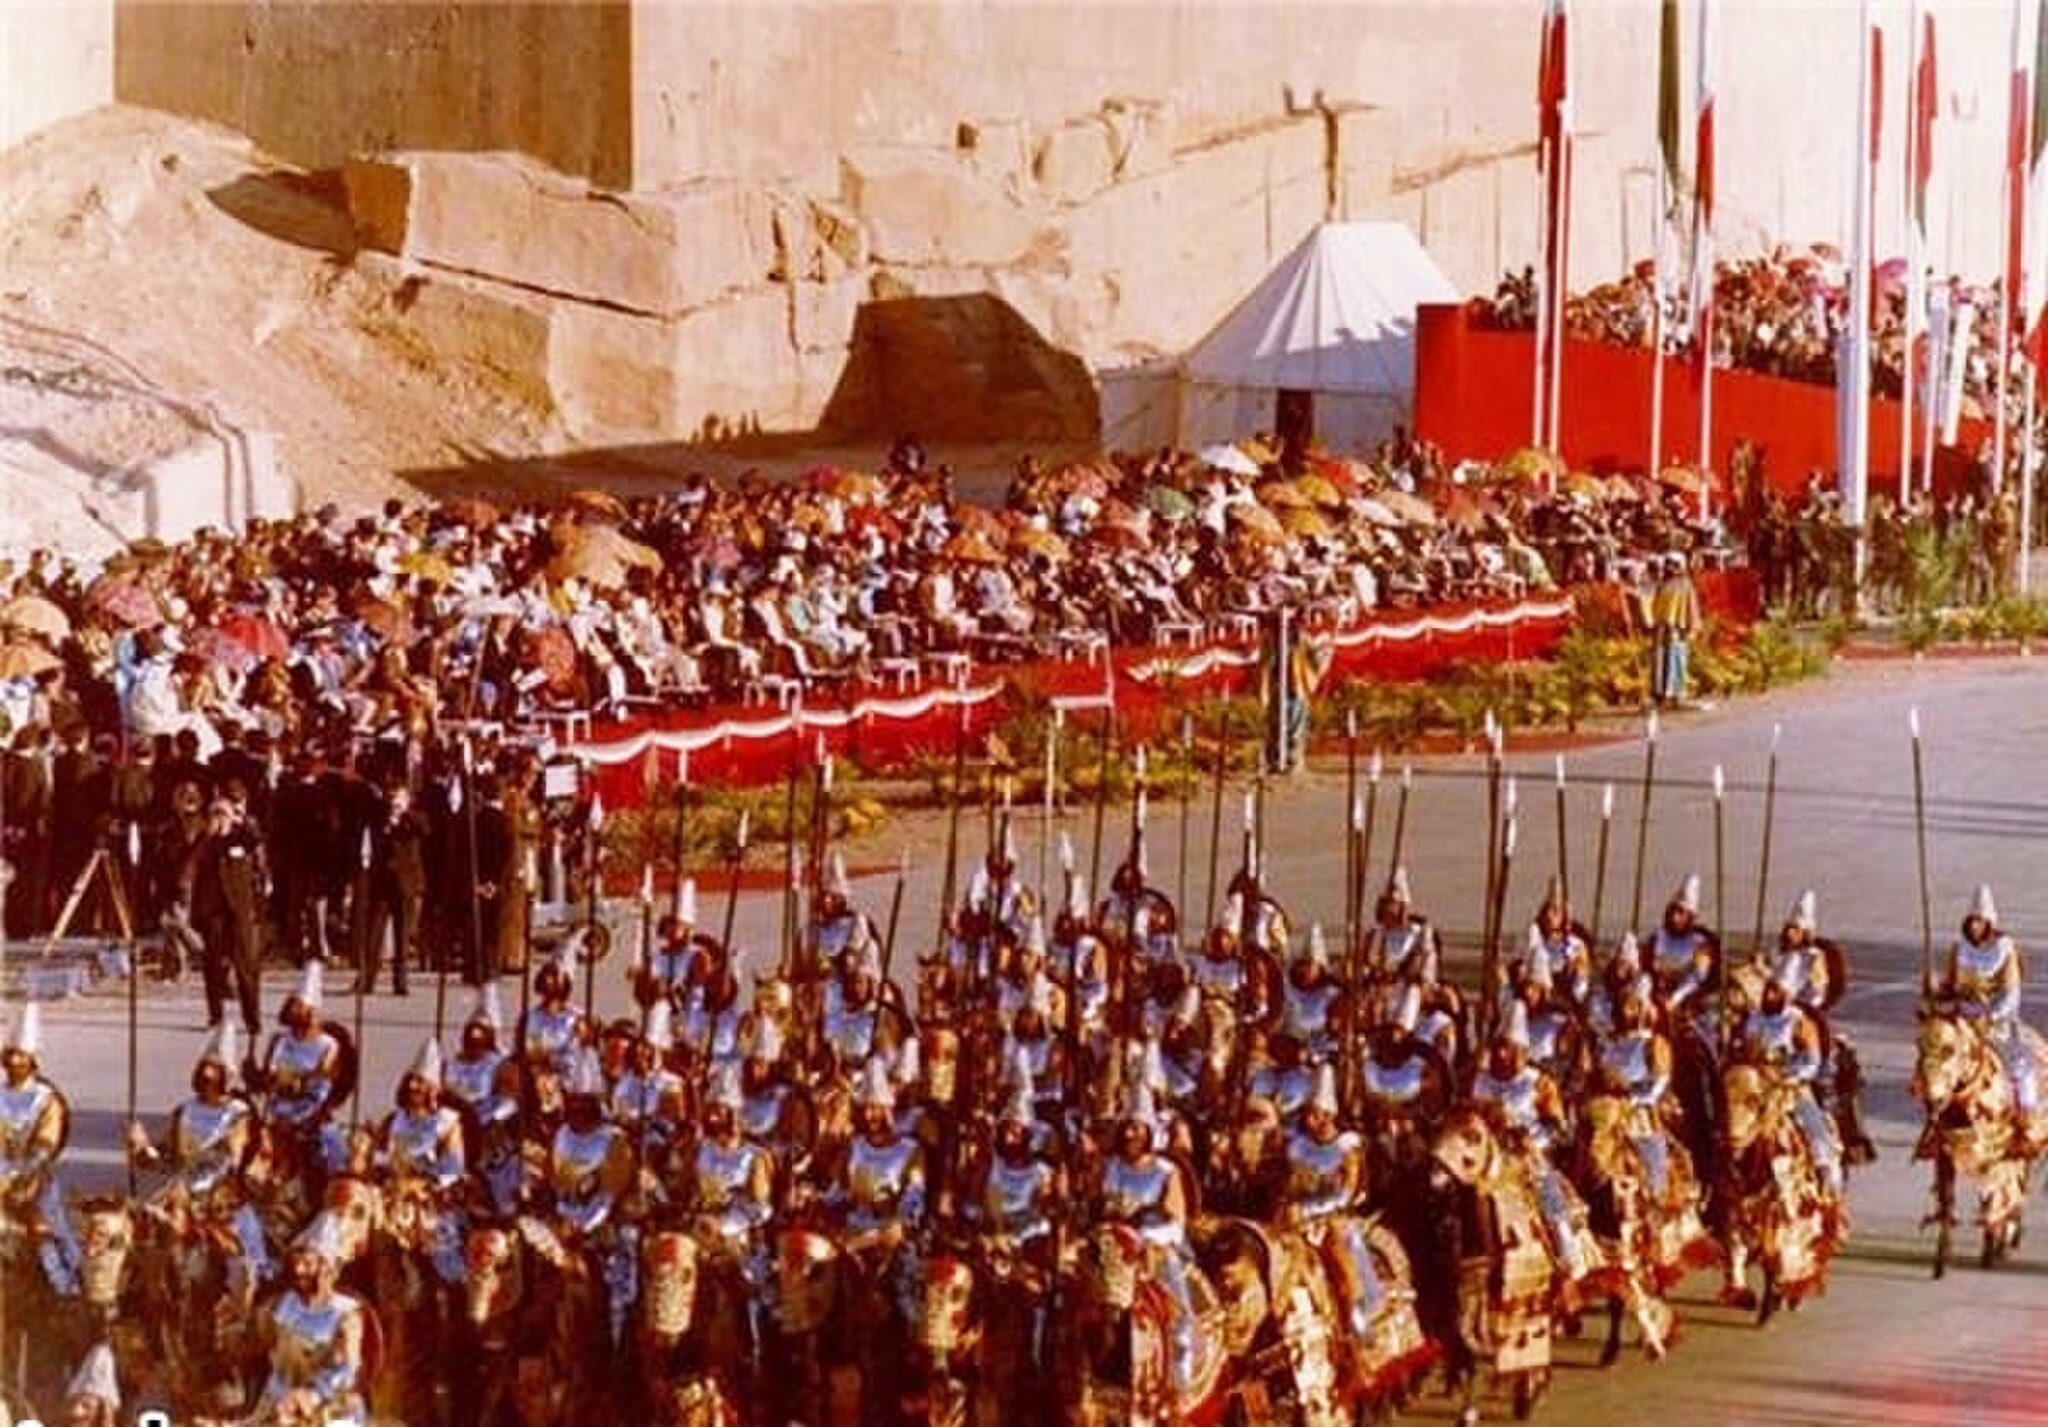
Title: Shahanshahi2500YearsAshkanian1
Description: Parade à Persépolis pour les fêtes de 1971 - Empire parthe
Date: 1971
Categories: Parthia, PD Iran, Iran in the 1970s, Cataphract, Template Unknown (author), Cavalry of the history of Iran, The Parade of History